Question: Please indicate a possible affordance area of the jump_skateboard that can be used for standing
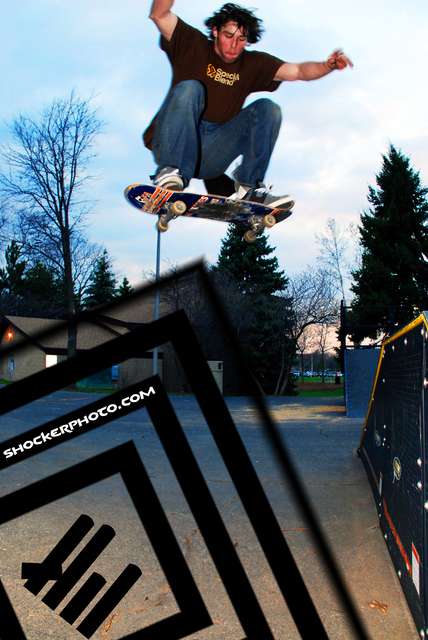
Answer: [123.132, 179.488, 298.445, 245.582]